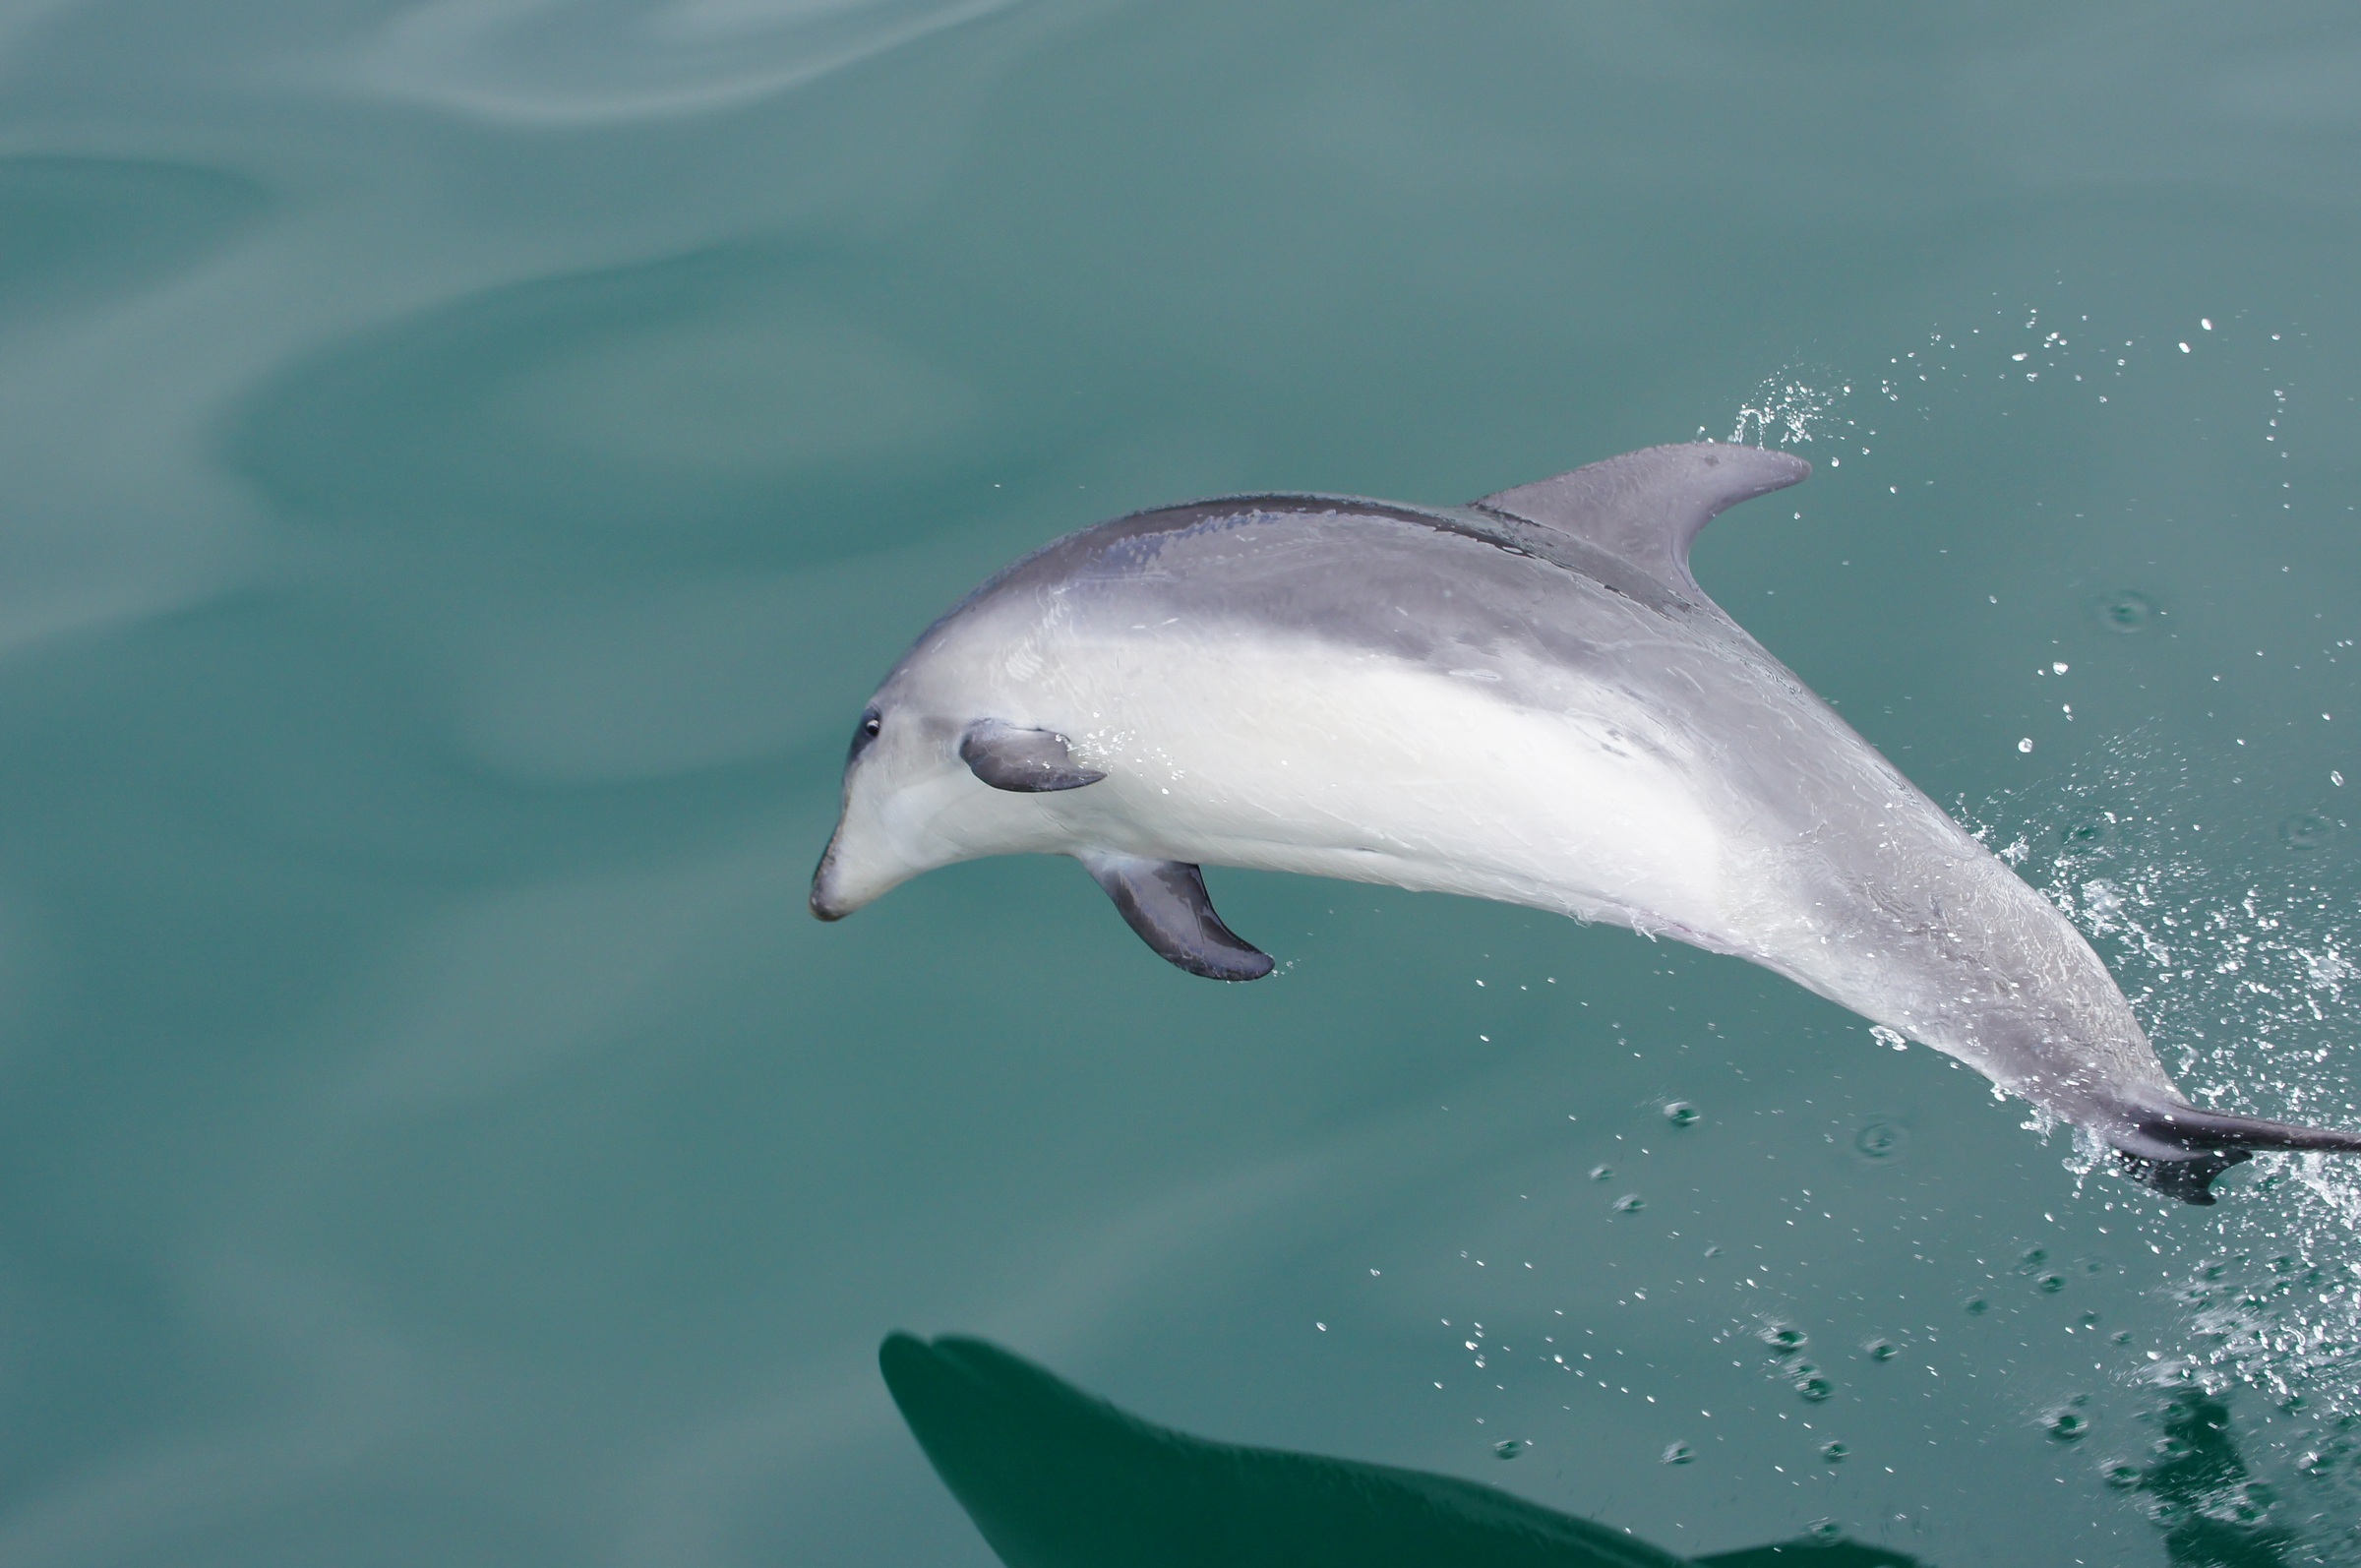
sea, water, ocean, wildlife, biology, mammal, fauna, oceanlife, marinelife, marine, mammals, vertebrate, dolphin, marinemammals, dolphins, dolphinsleaping, dolphinsswimming, bottlenose, bottledolphinsnosed, bottlenosedolphins, porpoises, marine mammal, marine biology, spinner dolphin, whales dolphins and porpoises, stenella, common bottlenose dolphin, short beaked common dolphin, rough toothed dolphin